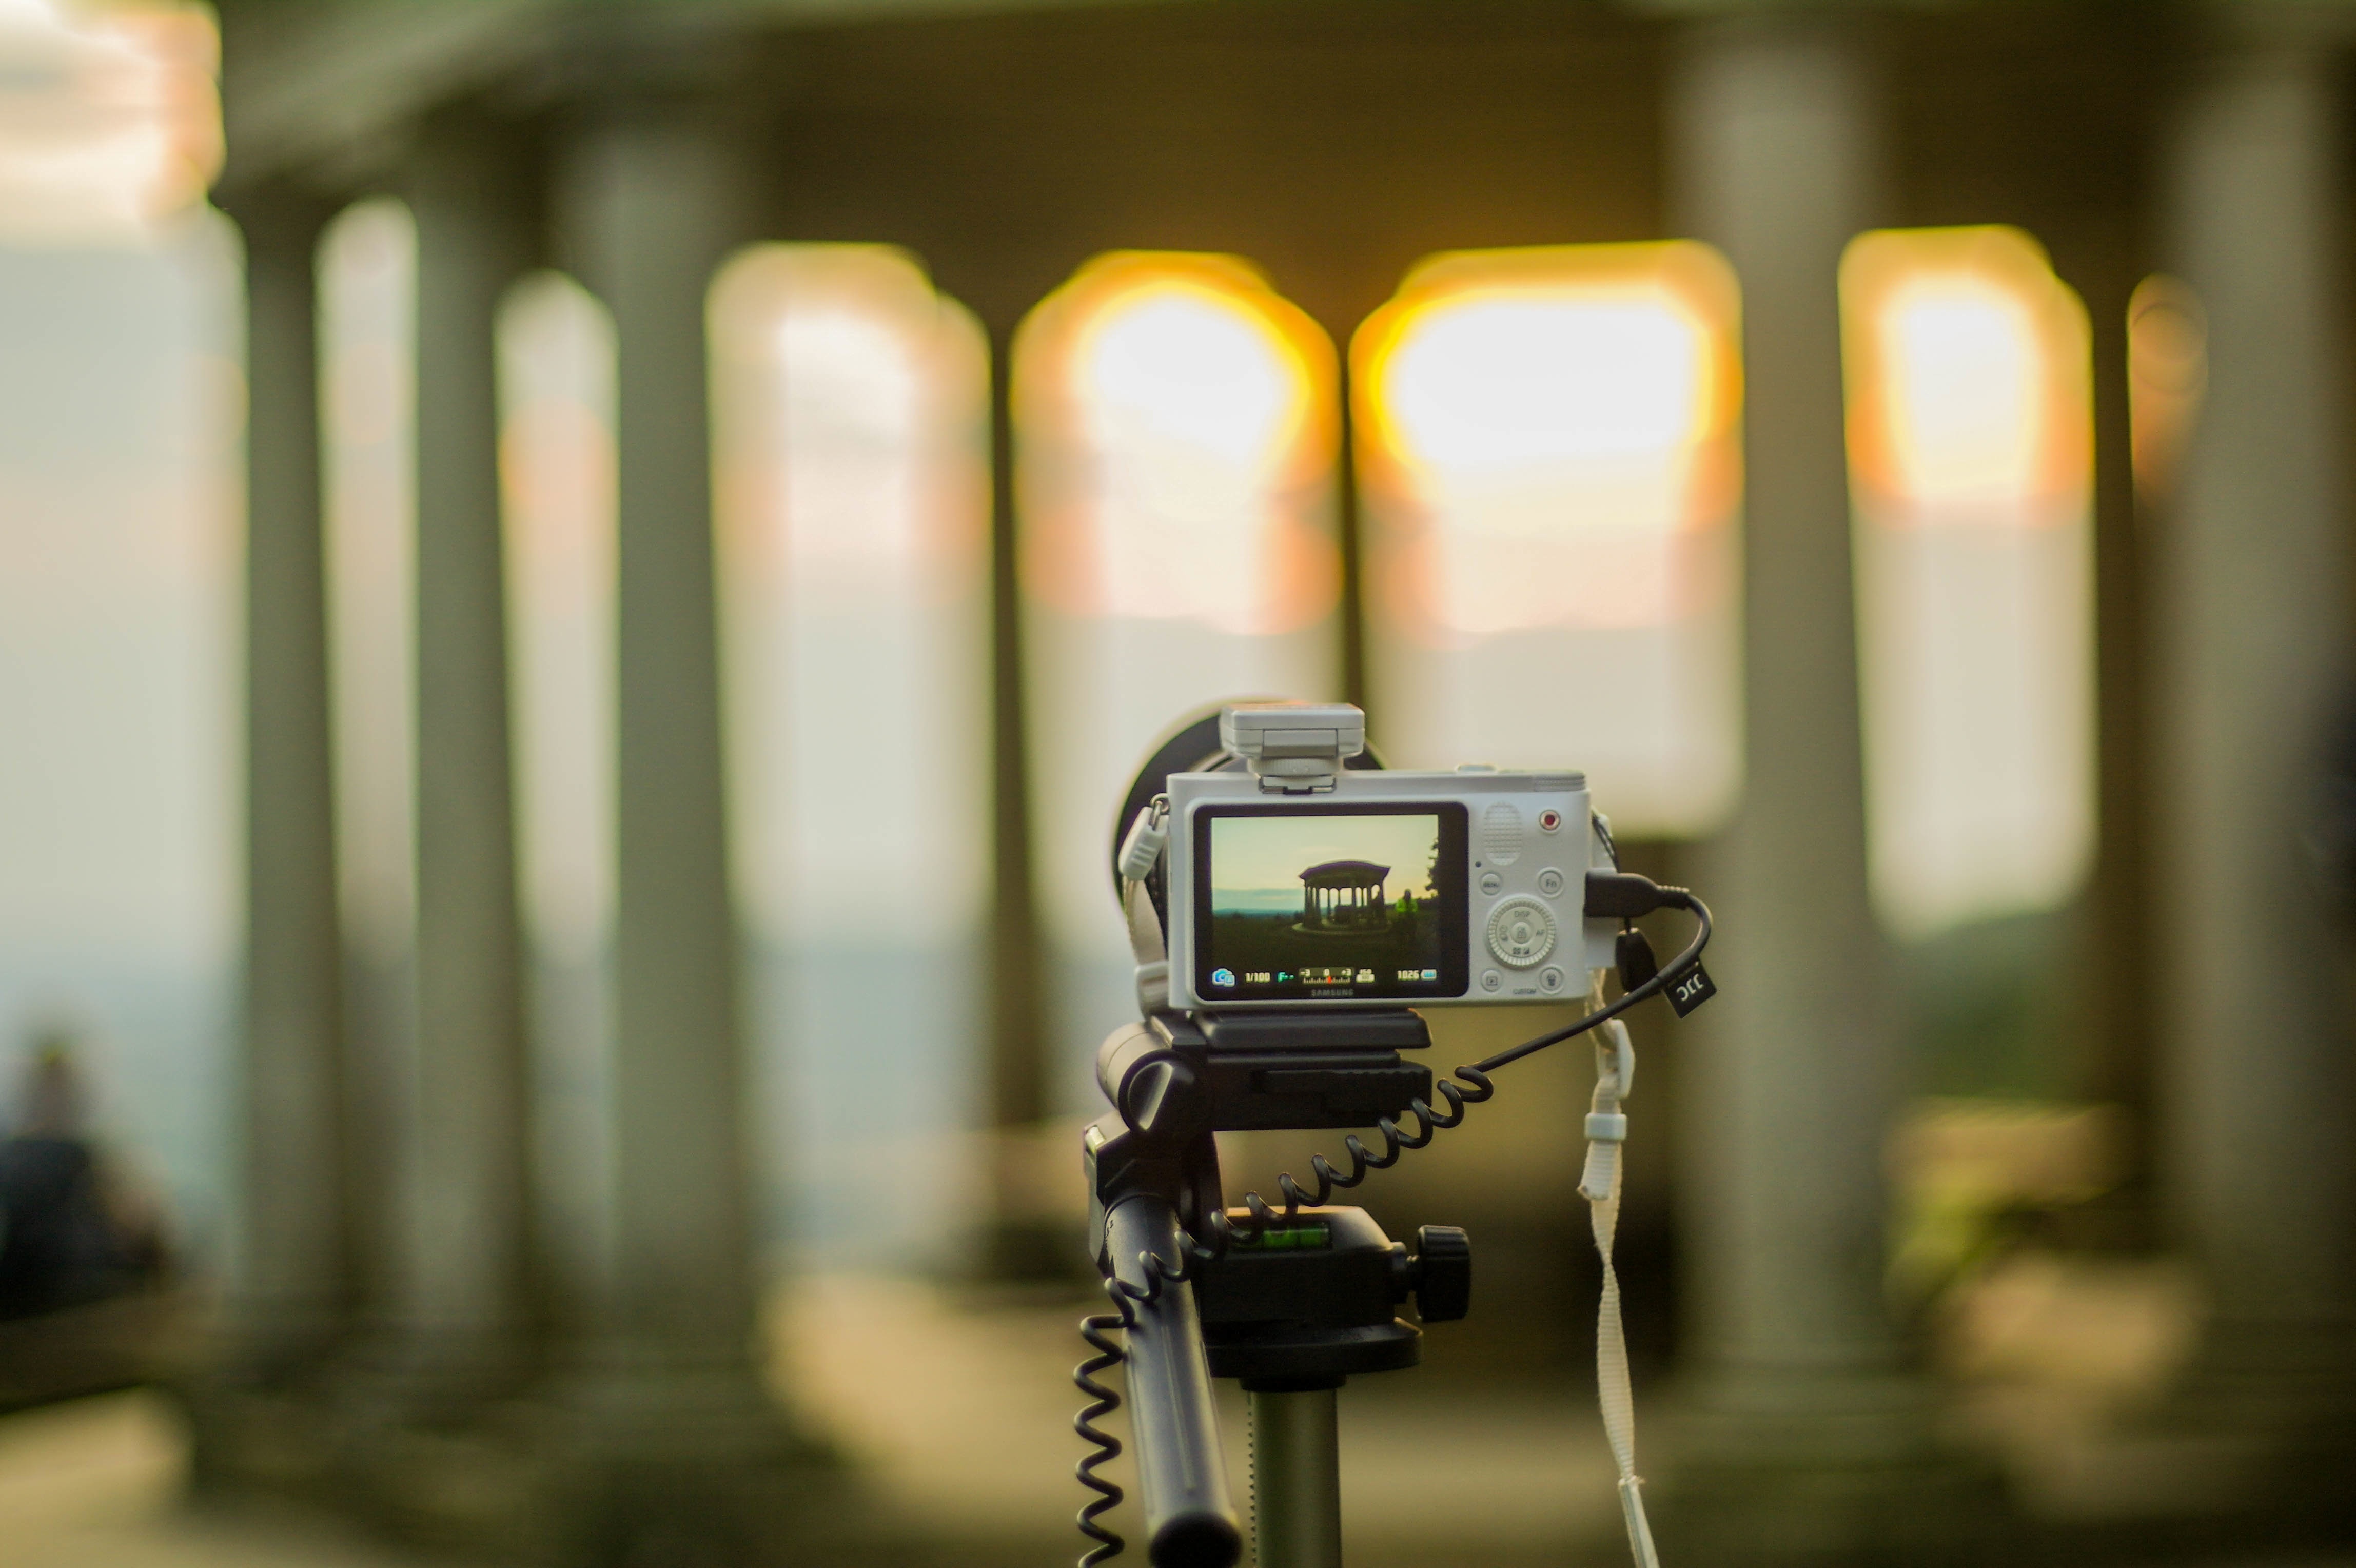
light, camera, photography, lighting, reflex camera, digital camera, photograph, digital slr, single lens reflex camera, cameras optics, camera accessory